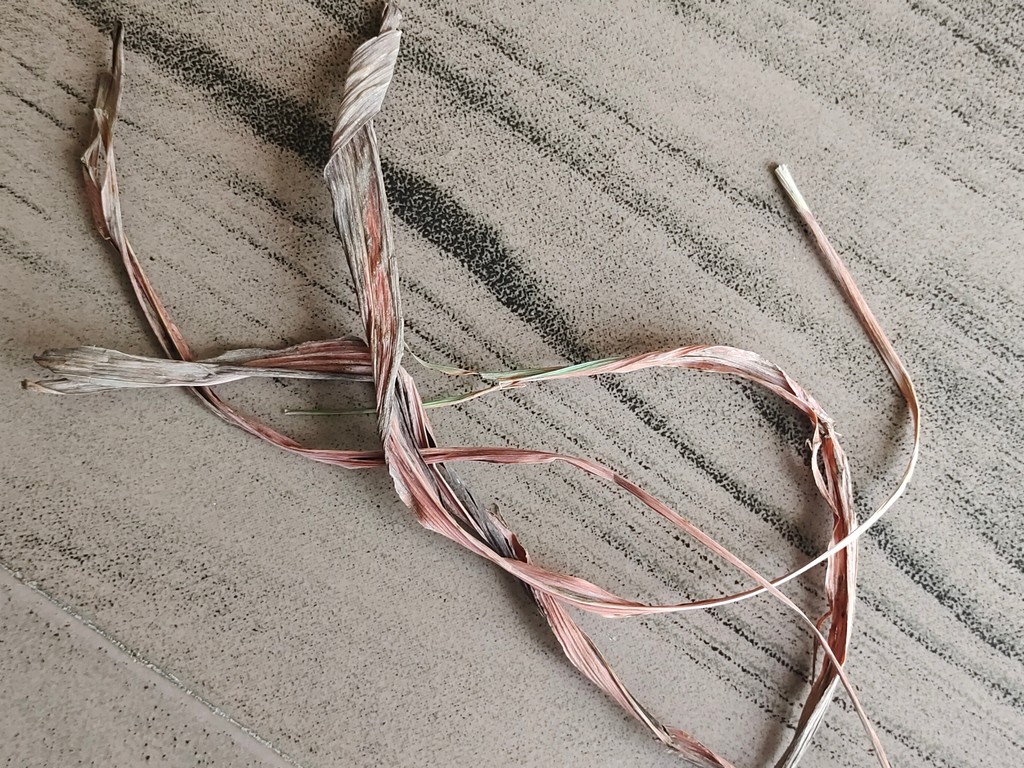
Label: Dried